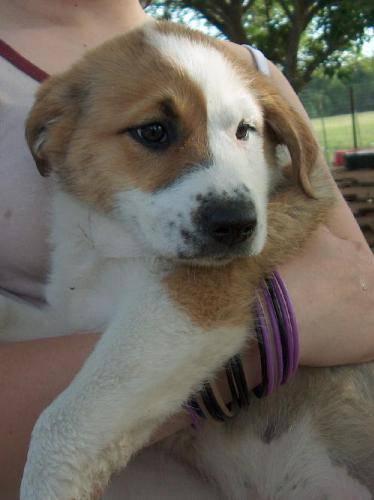
dog